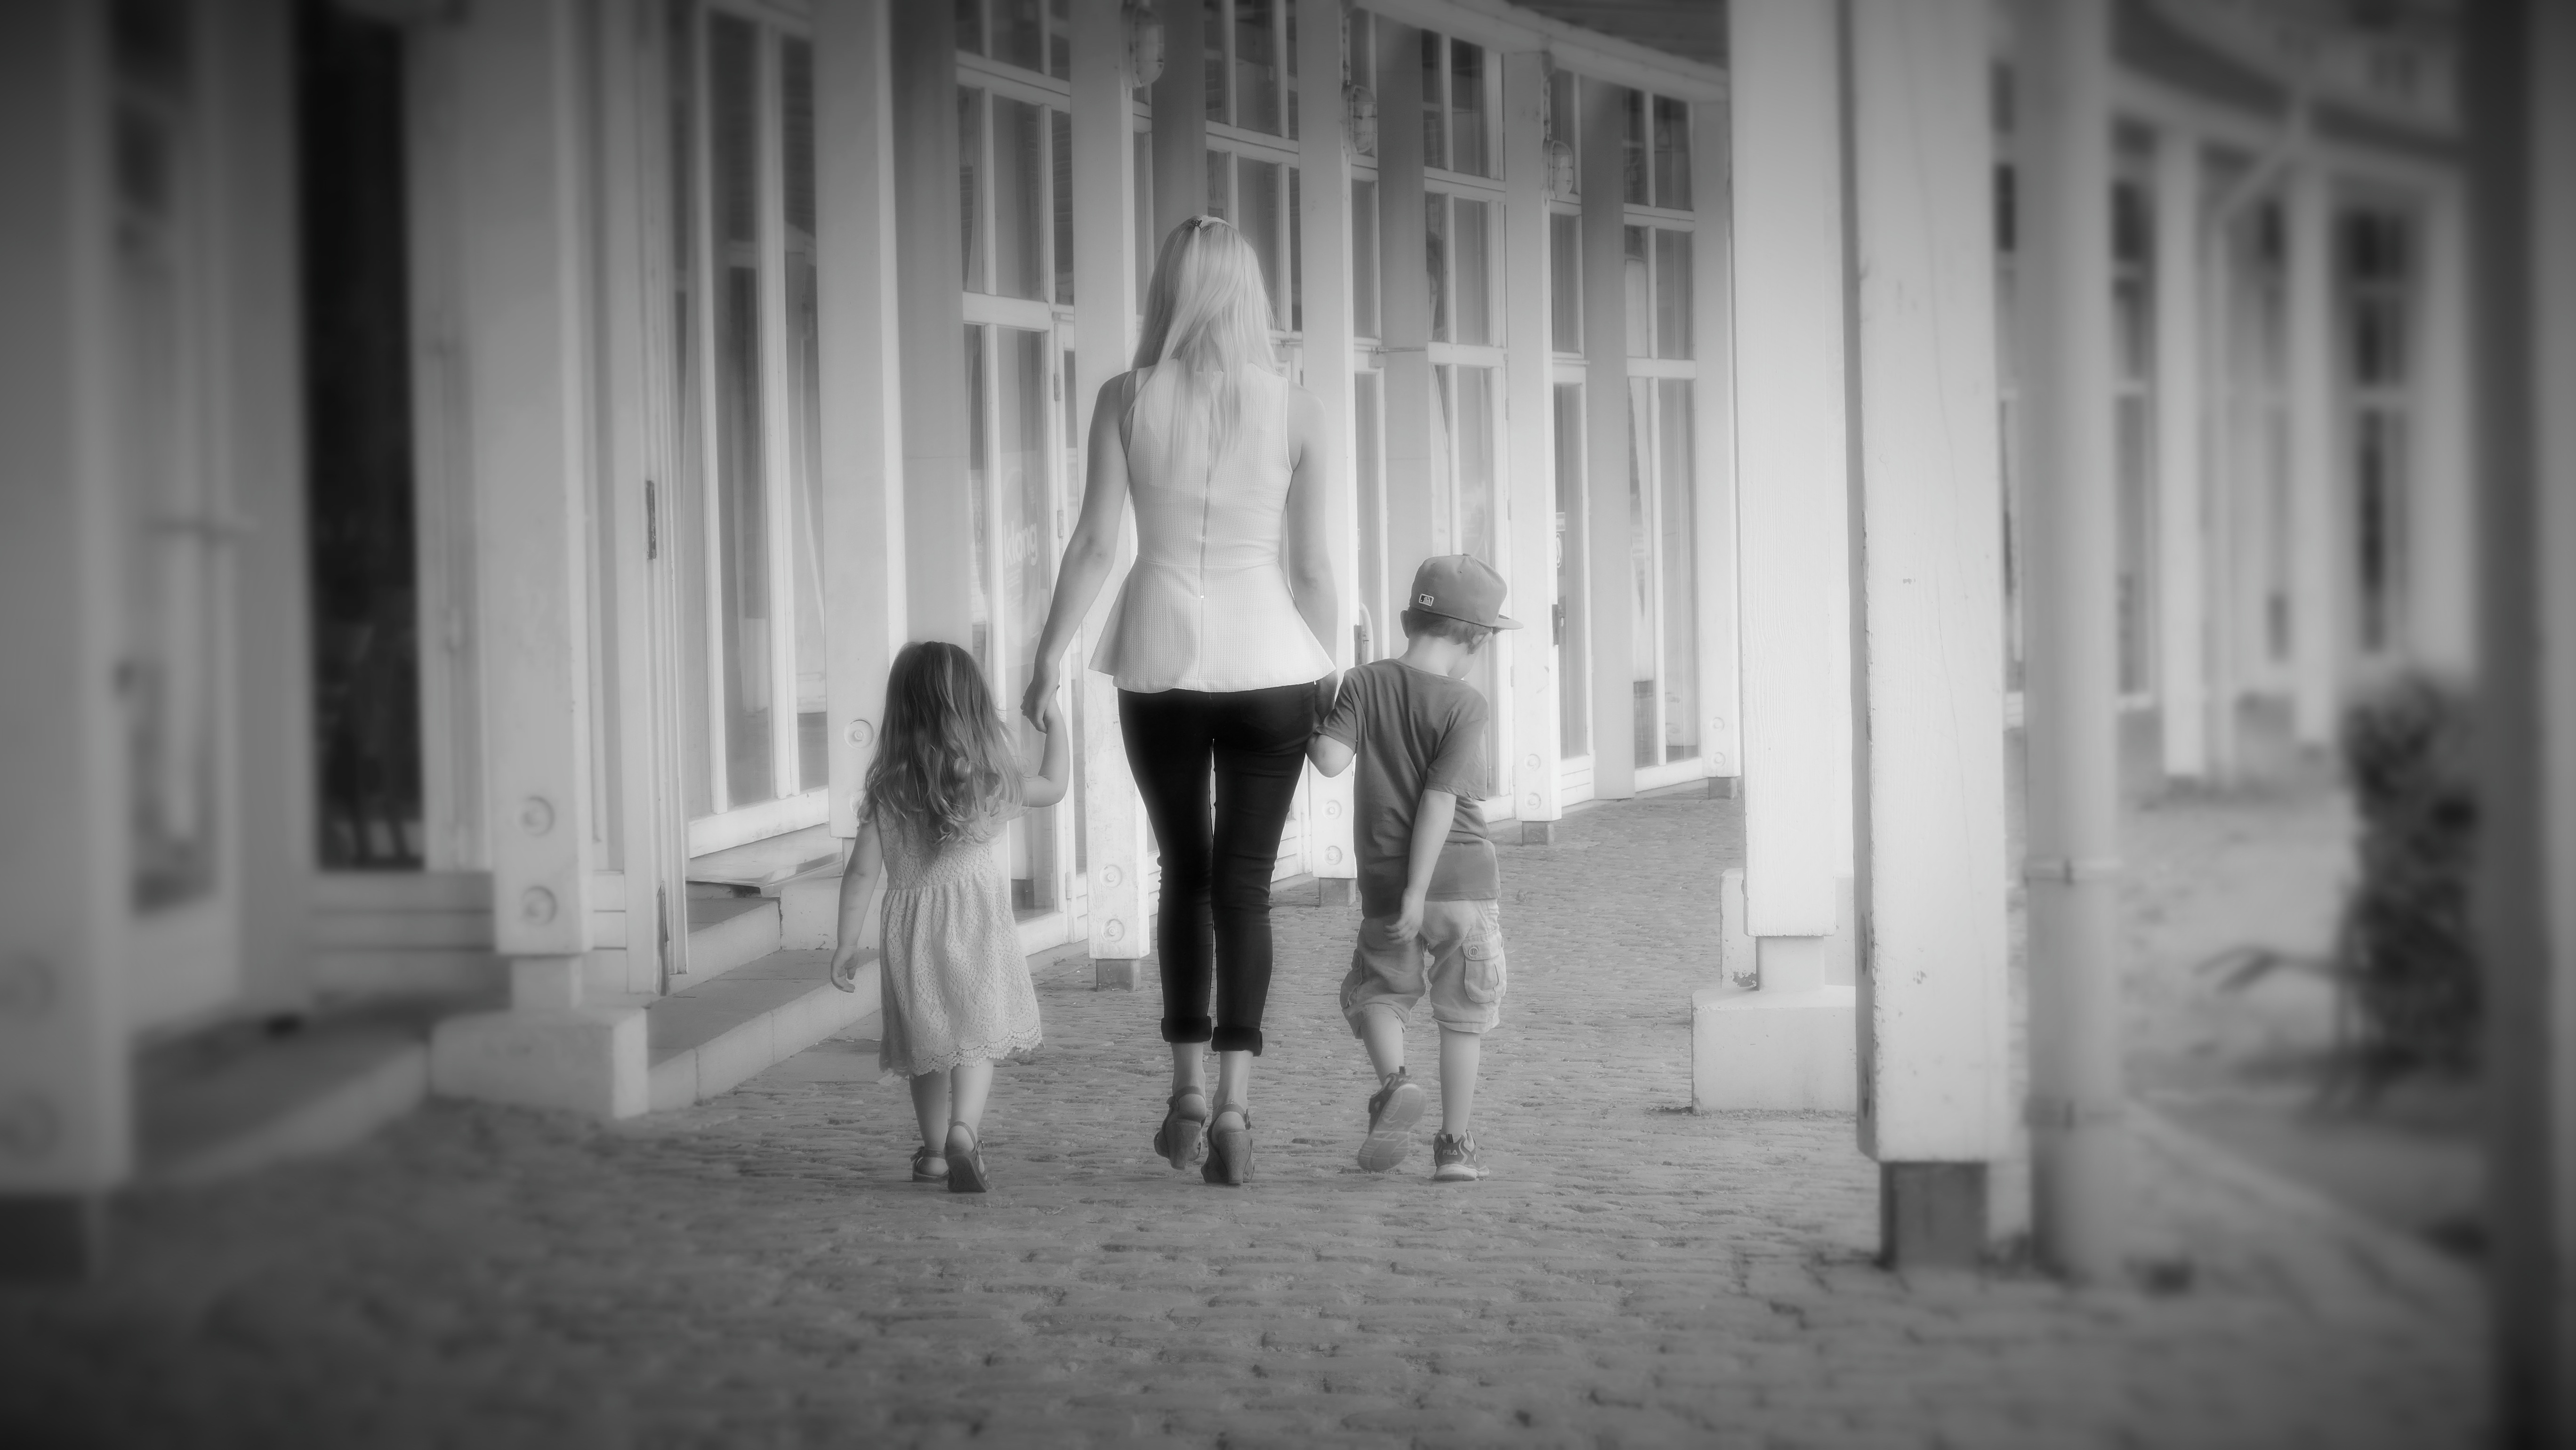
black and white, white, photography, sitting, black, monochrome, children, shooting, mother, photograph, snapshot, image, monochrome photography, human positions